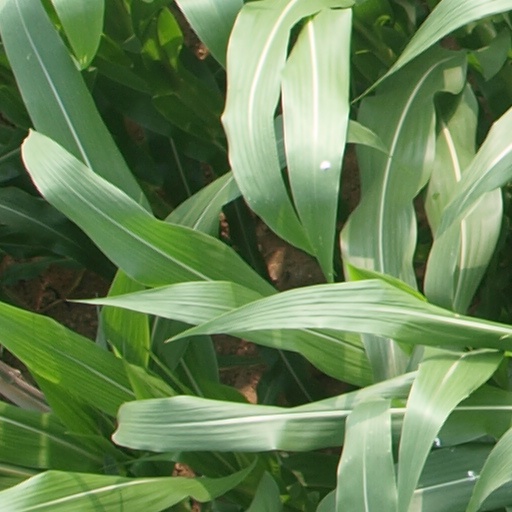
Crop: maize; corn